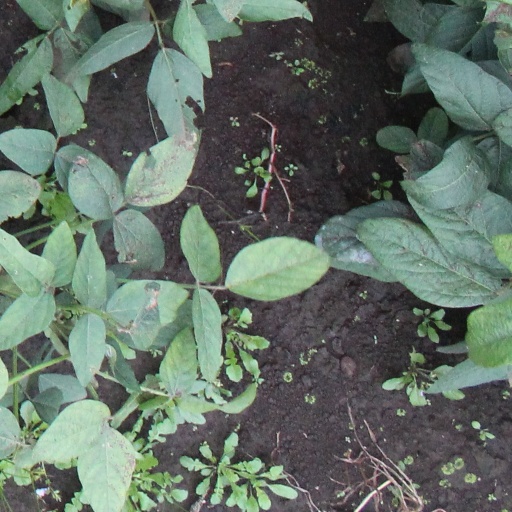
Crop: soybean